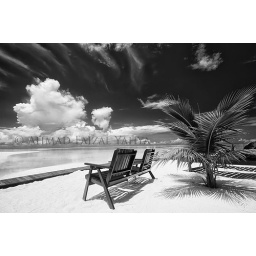
Kapalai Island Resort, Semporna, Sabah, East Malaysia in black and white - July 4, 2009